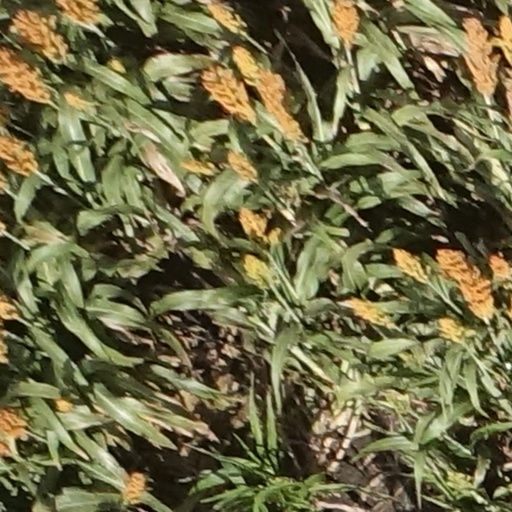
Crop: sorghum